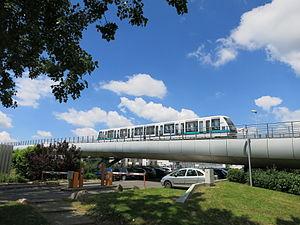
Liste chronologique d'inventions françaises.
Le métro de Rennes est un système de transport collectif en site propre automatique desservant la ville de Rennes, dans le département français d'Ille-et-Vilaine, en région Bretagne. Utilisant la technologie du véhicule automatique léger, il est inauguré le 15 mars 2002, faisant de Rennes entre 2002 et 2008 la plus petite ville au monde à avoir un réseau de métro.
La ligne A du métro de Rennes, ou ligne a selon la graphie officielle, est l'unique ligne du métro de Rennes. Son parcours traverse la ville de Rennes du nord-ouest au sud-est, reliant les stations J.F. Kennedy à La Poterie.
Le véhicule automatique léger – anciennement acronyme du projet Villeneuve-d’Ascq - Lille – est un métro sur pneumatiques, totalement automatique, mis en œuvre pour le transport urbain ou la desserte d'un aéroport. Il est le premier projet de véhicule automatique léger au monde.
Le département d'Ille-et-Vilaine est l’un des quatre départements de la région Bretagne. Il porte le numéro 35 dans la numérotation départementale française. Il est situé dans l’est de la région Bretagne et fait partie de la Haute-Bretagne. La population totale, de 1 060 199 habitants en 2017, est en augmentation depuis plusieurs décennies. Rennes est le chef-lieu de département et préfecture de la région Bretagne. Le département compte 333 communes.